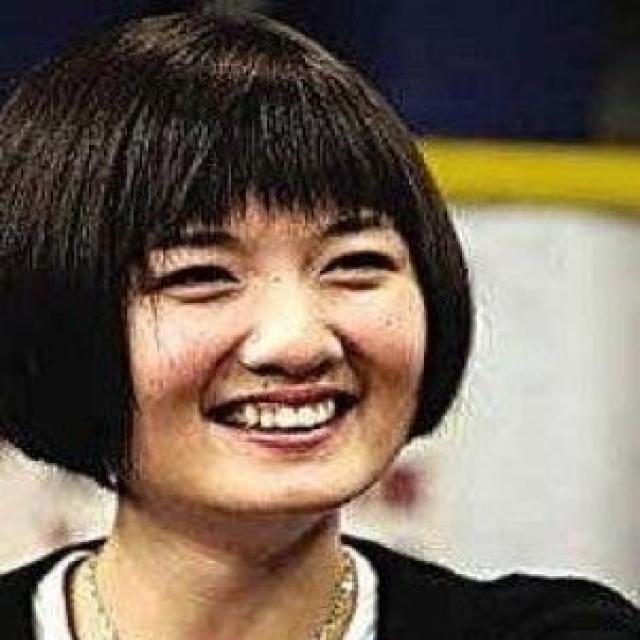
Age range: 21-44